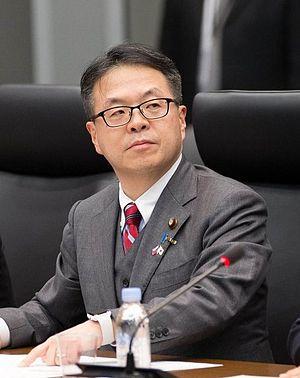
Le ministère de l'Économie, du Commerce et de l'Industrie, plus connu sous son acronyme anglais METI est le ministère de l’Économie, du Commerce extérieur et de l’Industrie du Japon, institué en 2001.
Hiroshige Sekō, né le 9 novembre 1962 à Osaka dans la préfecture du même nom, est un homme politique japonais.